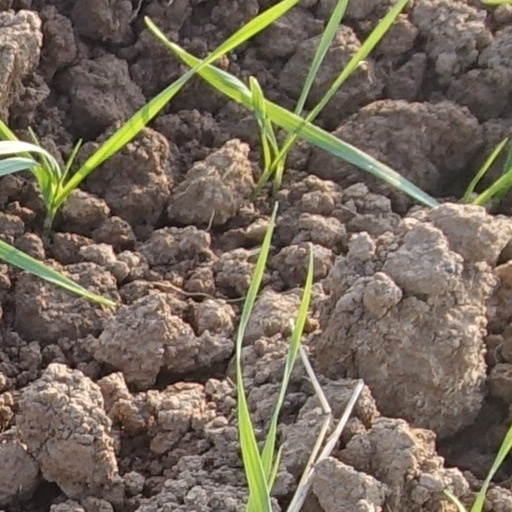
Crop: wheat